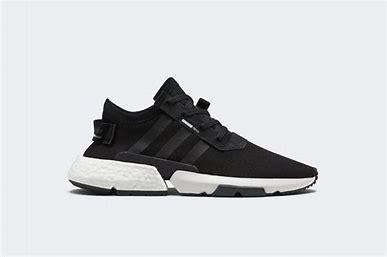
Brand: Adidas
Model: Pod S3 1